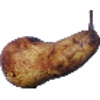
Label: pear_abate